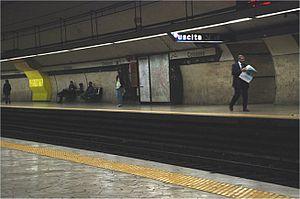
Colosseo est une station de la ligne B du métro de Rome.